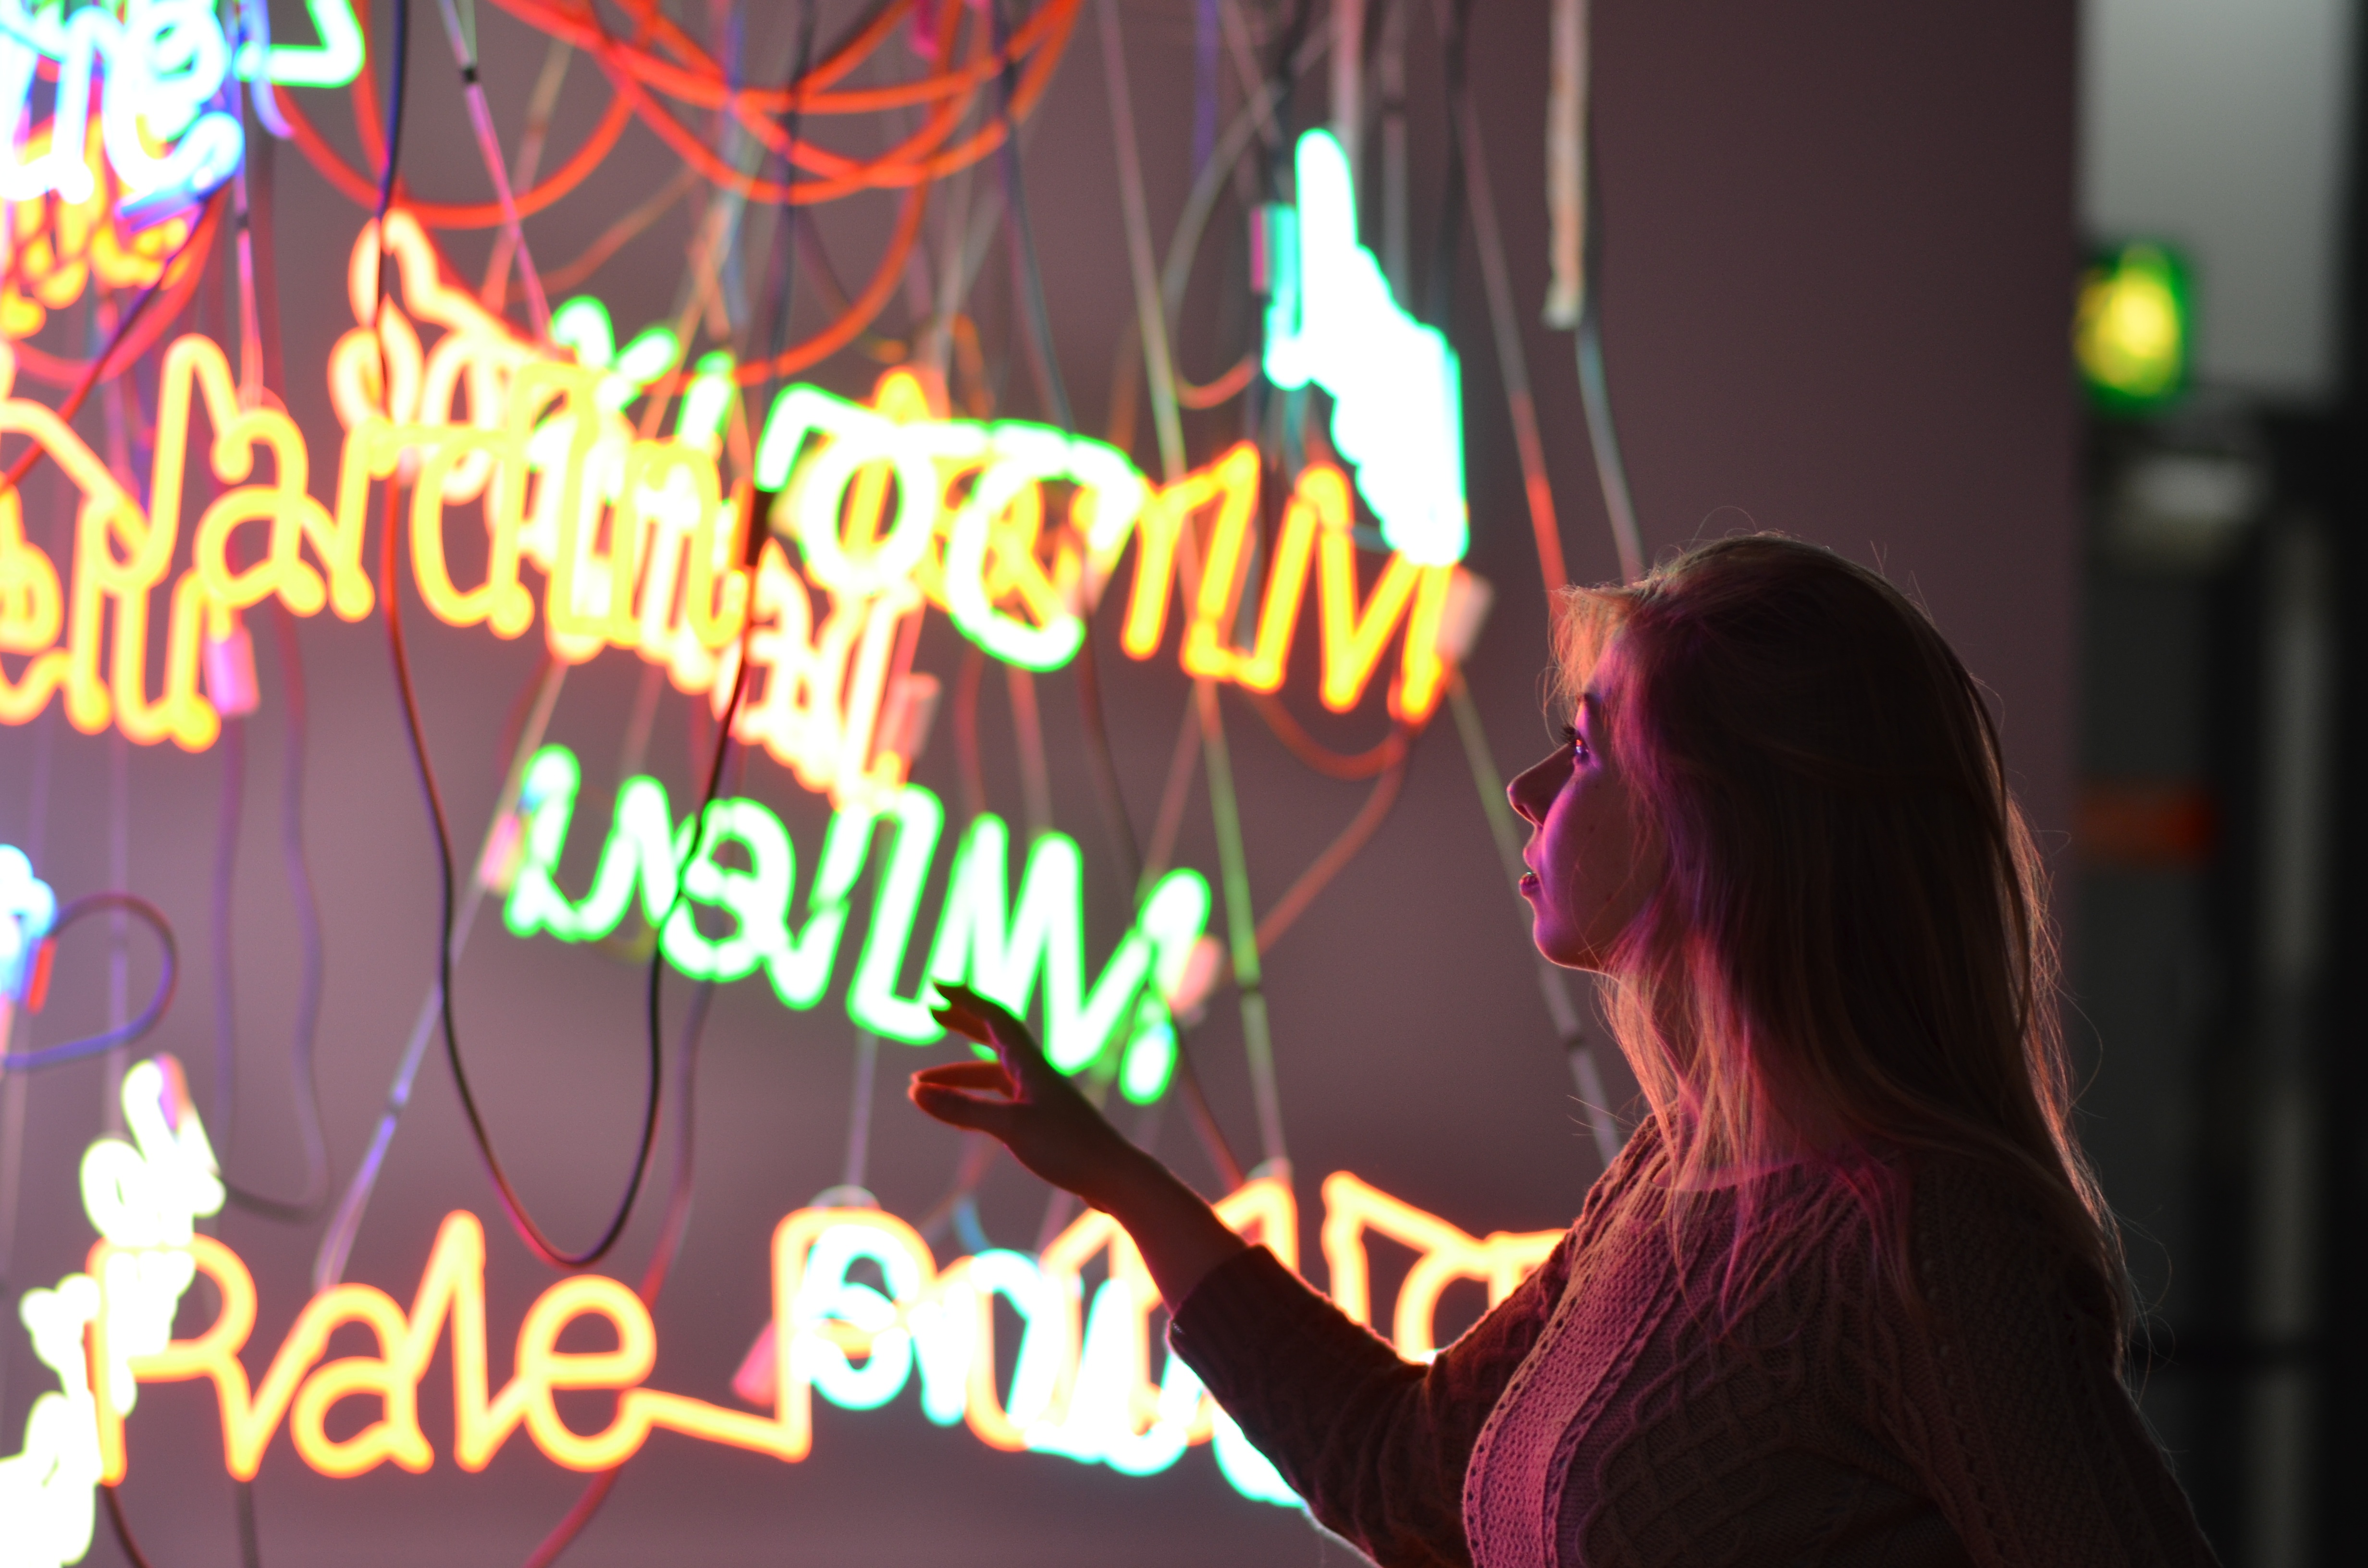
music, stage, performance